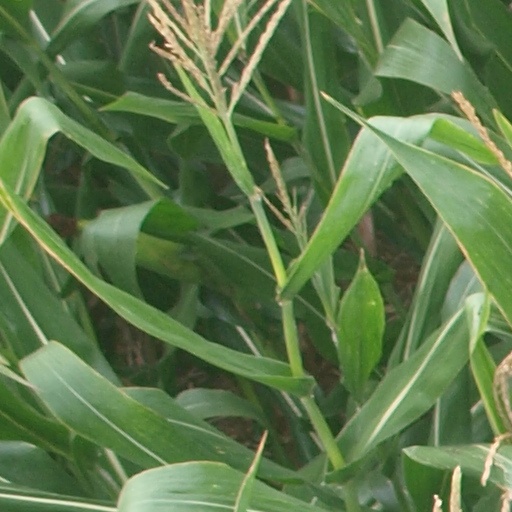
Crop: maize; corn